El Escorial

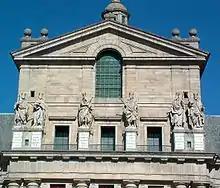
Detail of the Courtyard of the Kings

Under the royal chapel of the Basilica is the Royal Pantheon crypt. This is the place of burial for the kings of Spain. It is an octagonal Baroque mausoleum made of marble where all of the Spanish monarchs since Charles I have been buried, with the exception of Philip V, Ferdinand VI, and Amadeus of Savoy. The remains of the Count of Barcelona, the father of King Juan Carlos I of Spain, also rest in this pantheon despite the fact that the Count never became king himself. The enclosure is presided over by an altar of veined marble, and the sarcophagi are bronze and marble. There is also the Pantheon of the Princes, where the bodies of the queens who did not have a crowned succession and the princes and princesses were laid to rest. This part was built in the nineteenth century.